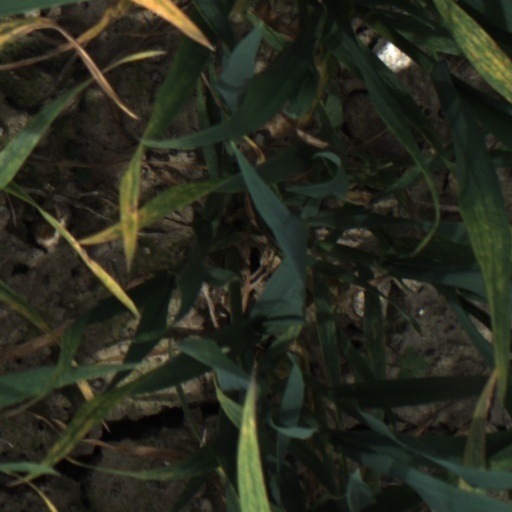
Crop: wheat